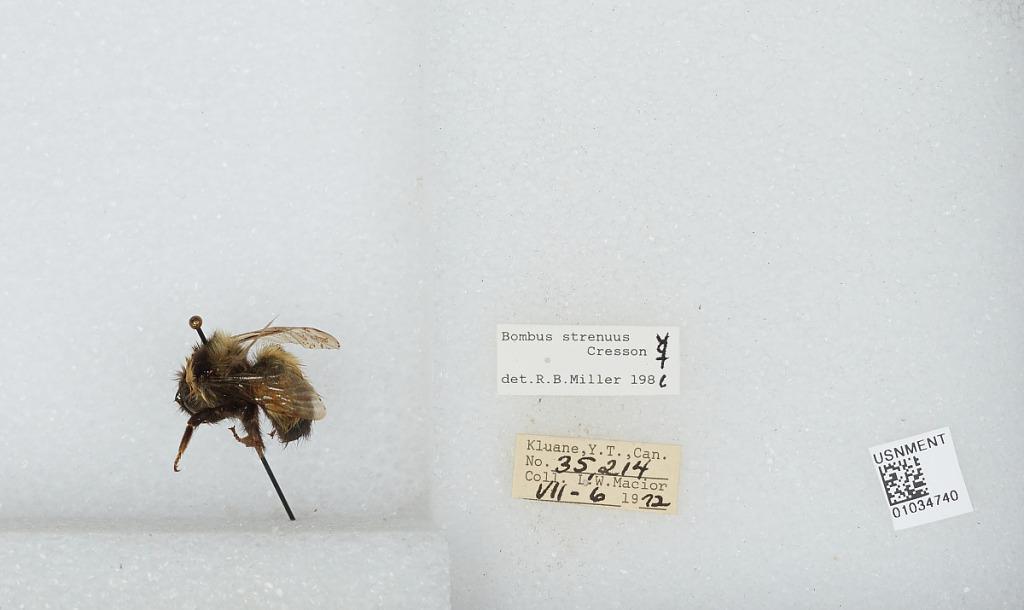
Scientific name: Bombus (Alpinobombus) neoboreus Sladen
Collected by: L. Macior
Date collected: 1972-7-6
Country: Canada
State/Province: Yukon Territory
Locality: Kluane
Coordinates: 60.75, -139.5
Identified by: Miller, R. B.